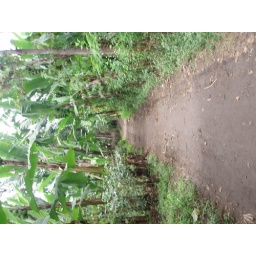
The road near Mama Gladness's house